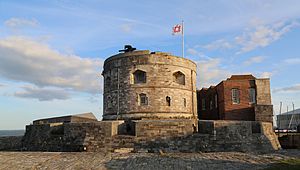
Borge og slotte i England / Hampshire
Denne liste over borge og slotte i England er ikke en liste over alle bygninger og steder, hvor ordet ”castle” indgår i navnet eller en liste over bygninger, som er en borg i middelalderlig henseende. Det er heller ikke en liste over alle borge og slotte, der nogensinde er bygget i England: Mange er forsvundet sporløst, men er hovedsageligt en liste over bygninger og ruiner. De bygninger, som er bevaret, er alle blevet ændret i løbet af historien.